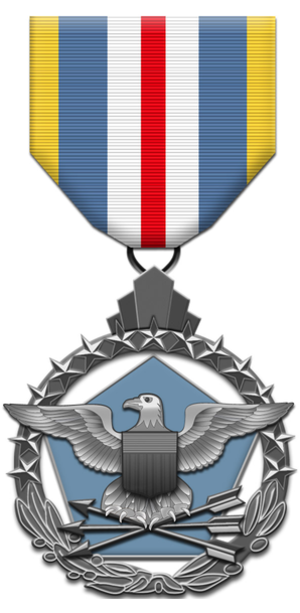
La Defense Superior Service Medal est une décoration américaine remise à un militaire occupant de hautes responsabilités pour avoir rendu un service méritoire supérieur. Elle est donc de fait décernée aux responsables militaires et aux haut-gradés ayant le plus souvent travaillé au côté du secrétaire à la Défense ou ayant servi dans le Joint Chiefs of Staff, et plus largement aux militaires ayant atteint le grade de général ou d'amiral. Il avait été décidé au moment de sa création, qu'elle devait coûter le moins possible et demander un faible investissement, ce qui explique en partie sa ressemblance avec la Defense Distinguished Service Medal. Effectivement, l’inscription au dos de la décoration et le choix des couleurs sont les seules différences entre les deux médailles. D'ailleurs, le contraste entre l'or de la Defense Distinguished Service Medal et l'argent de la nouvelle médaille, peut s'expliquer par le fait que cette dernière se situait en dessous de la Defense Distinguished Service Medal dans l'ordre de préséance.
Les décorations interarmées américaines sont des récompenses et des décorations qui sont attribuées par les forces armées des États-Unis aux membres de ses cinq branches. Ces médailles sont considérées comme « inter service » et attribuées selon les mêmes critères pour les différentes composantes de l'armée.